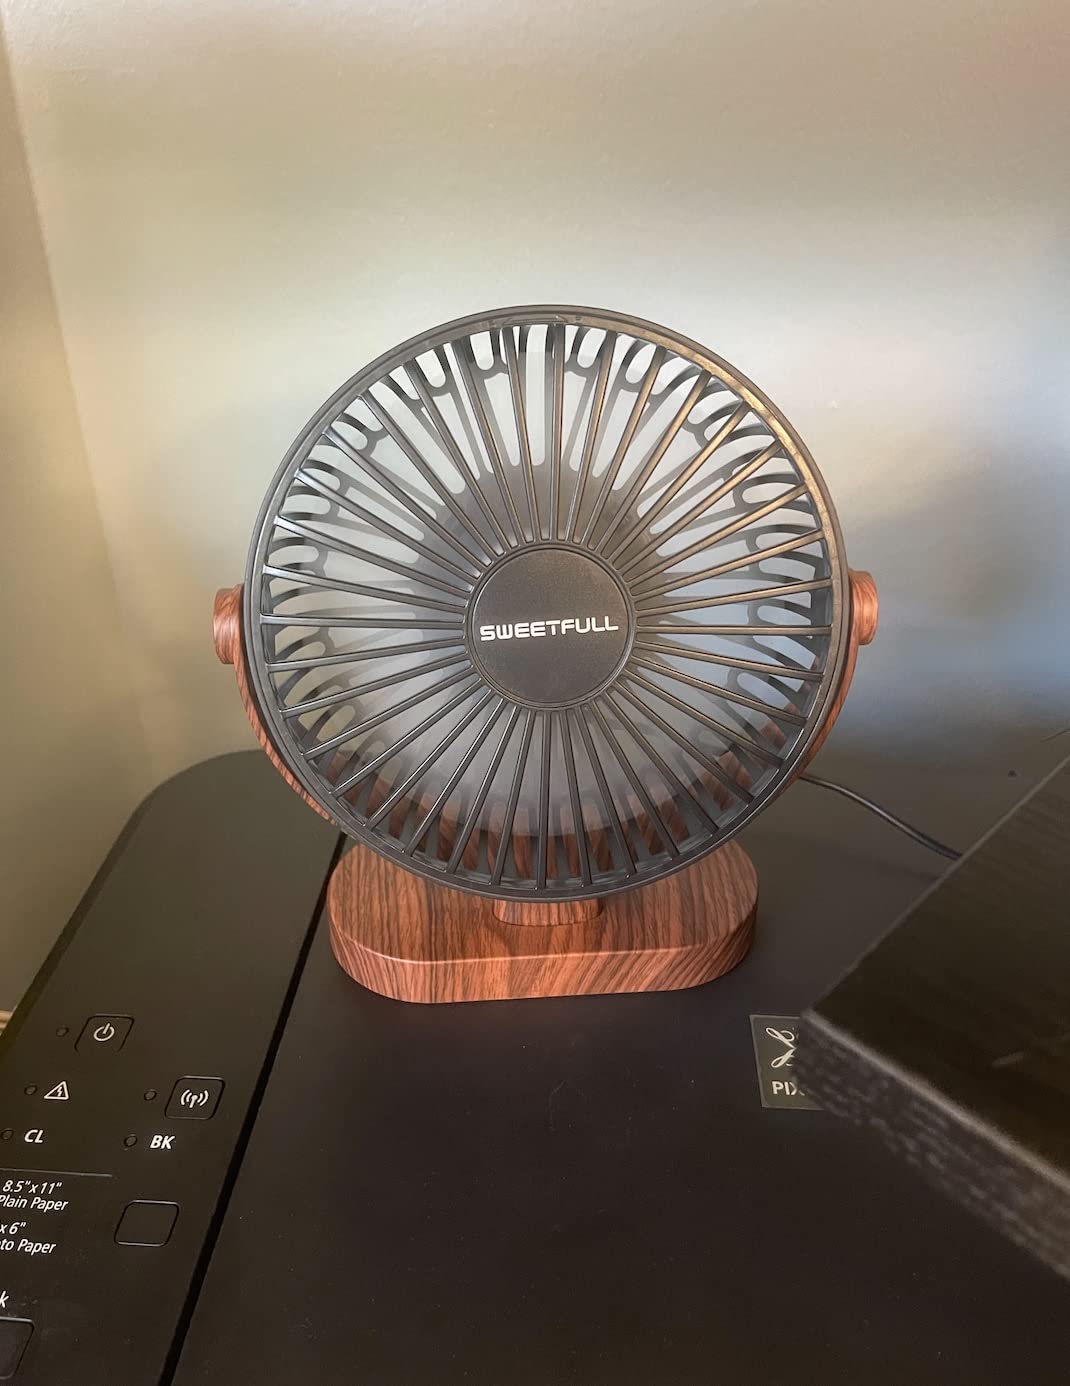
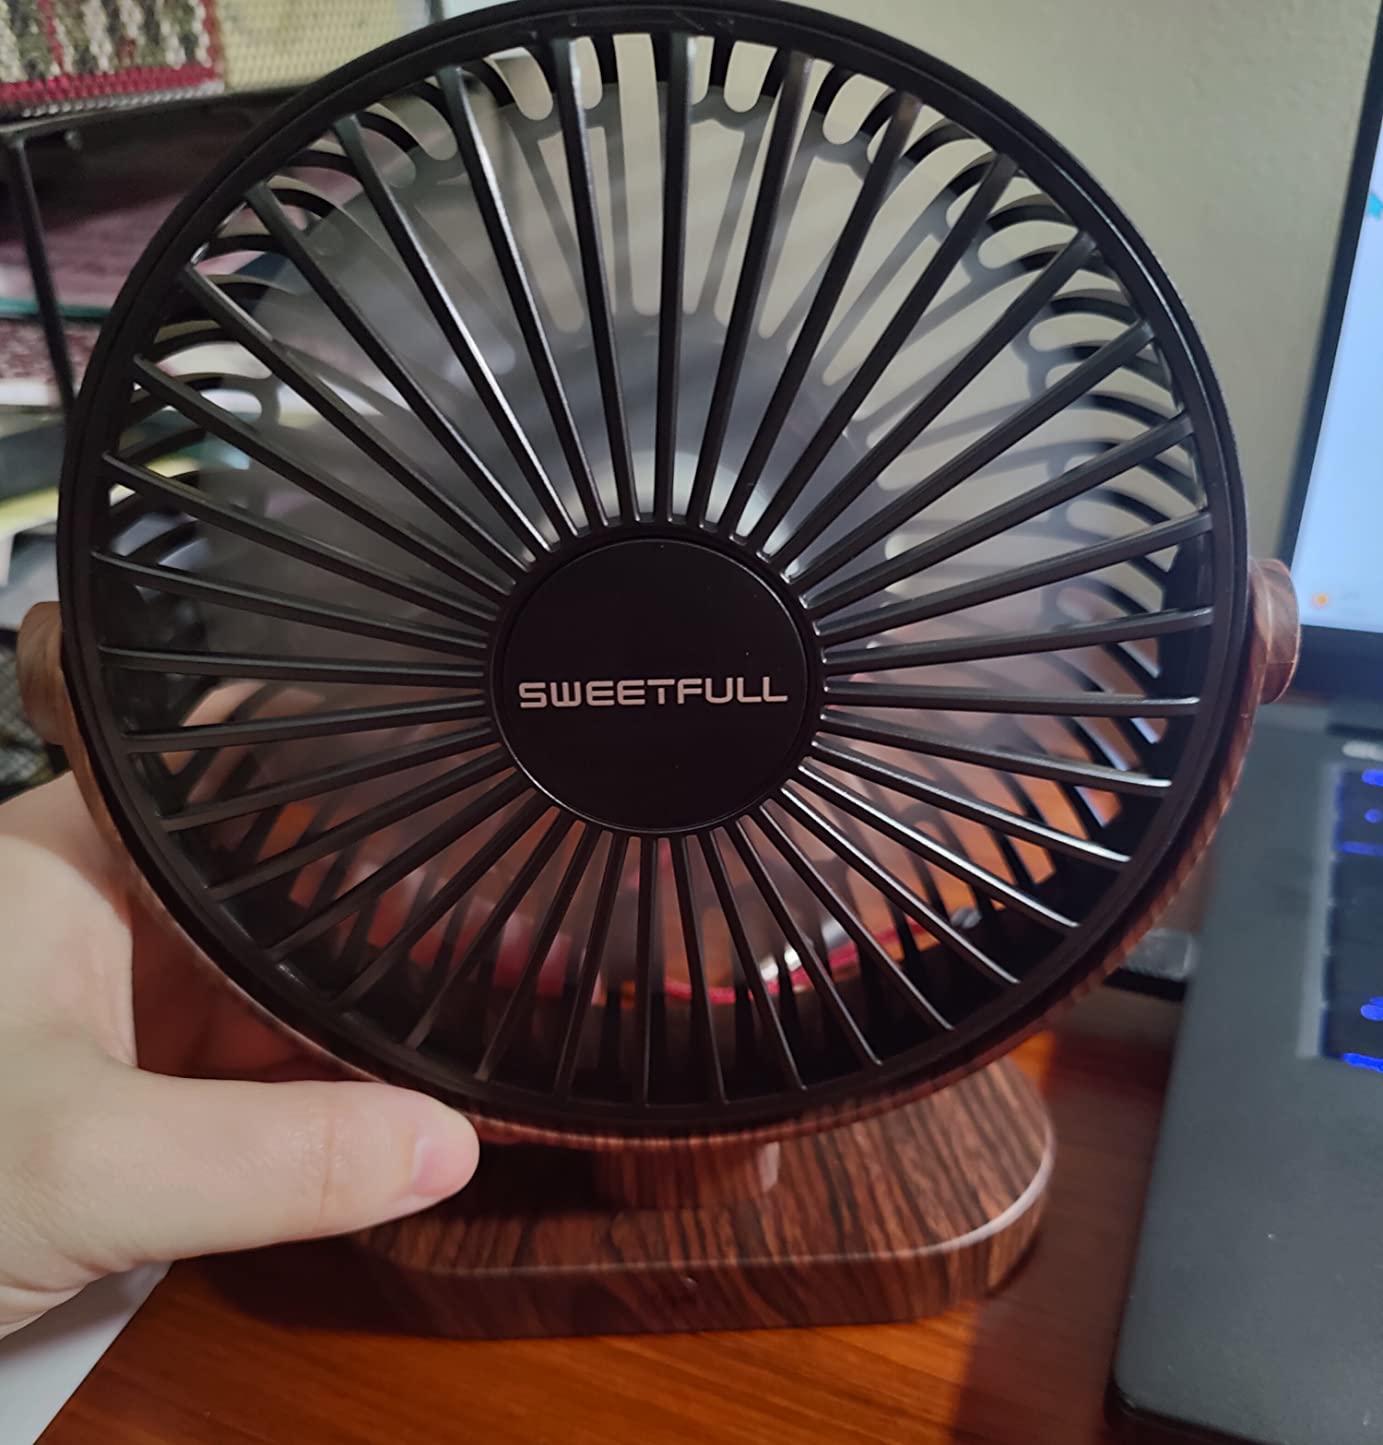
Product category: fan
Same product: yes